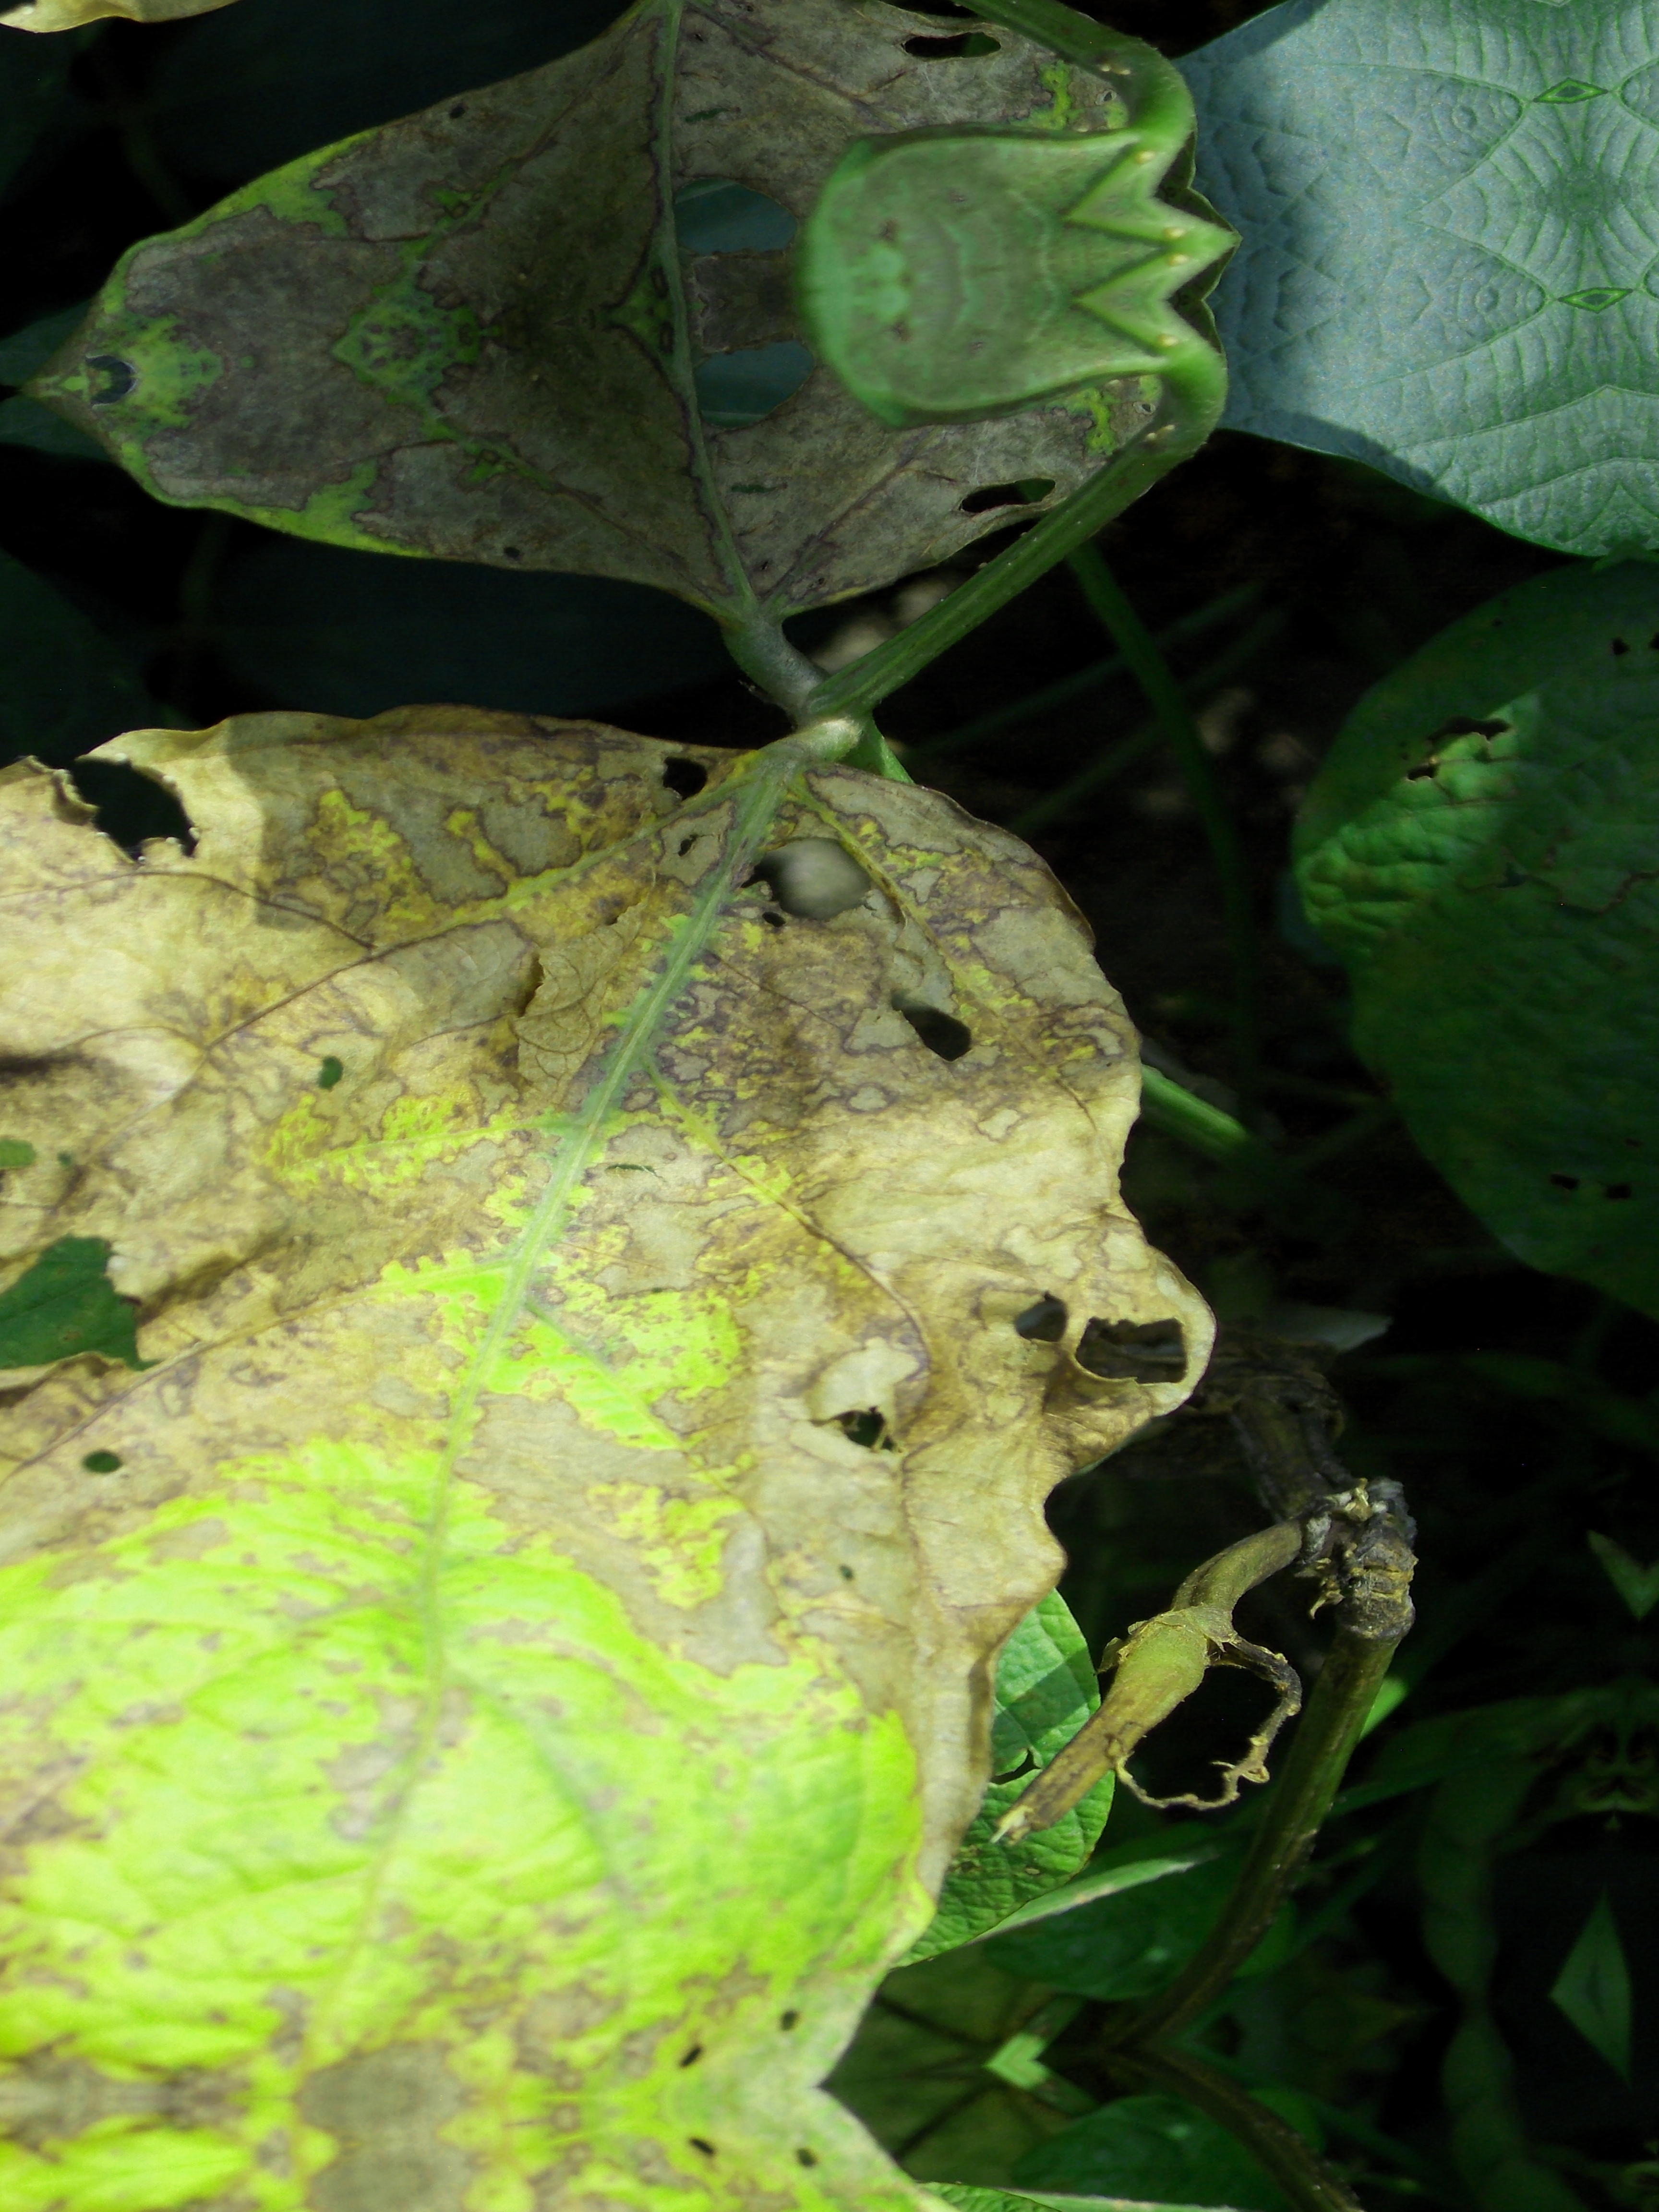
Label: Disease